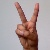
The image shows a hand gesture representing the letter 'V' in Indian Sign Language.